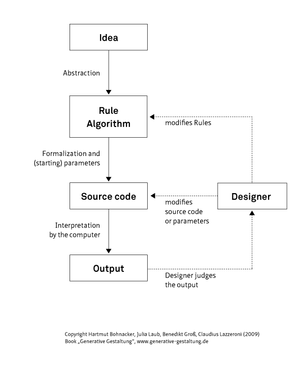
Le design génératif est un processus de design itératif qui implique un programme qui va générer un certain nombre de sorties qui répondent à certaines contraintes, et un designer qui affine un espace de recherche par le changement des valeurs minimales et maximales d'un intervalle dans lequel une variable du programme répond à l'ensemble des contraintes, dans le but de réduire ou d'augmenter le nombre de sorties à partir desquelles choisir. Le programme n'a pas besoin d'être exécuté sur une machine comme un ordinateur numérique, il peut être exécuté par un humain, par exemple avec un stylo et du papier. Le concepteur n'a pas besoin d'être un humain, il peut être un programme de test dans un environnement de test ou une intelligence artificielle. Le designer apprend à affiner le programme et à chaque itération ses objectifs de conception deviennent mieux définis au fil du temps.